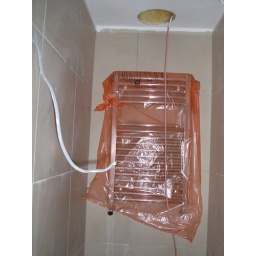
towel rail in tiny bathroom